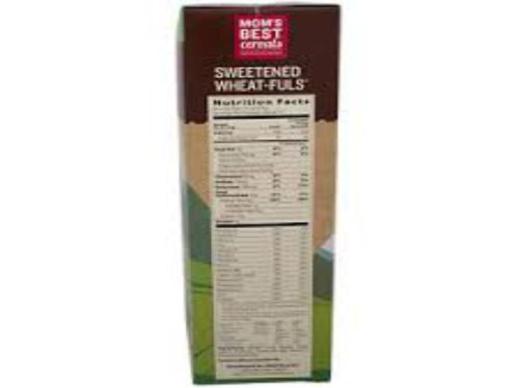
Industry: Food